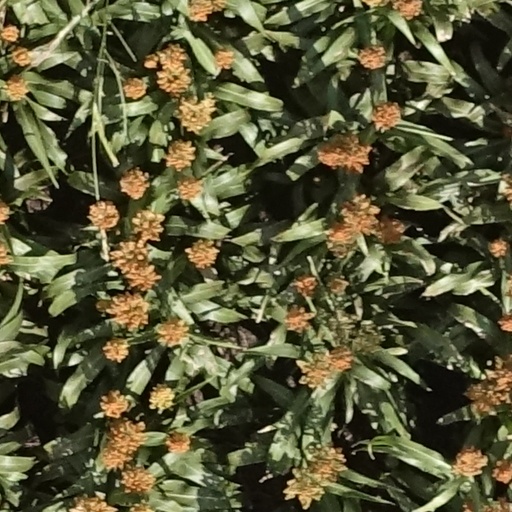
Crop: sorghum